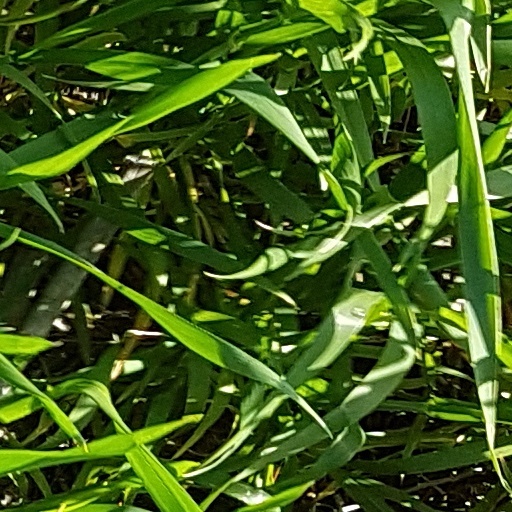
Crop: wheat